Brown County Courthouse (Ohio)

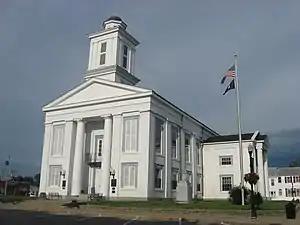
The Brown County Courthouse in Georgetown, Ohio

The Brown County Courthouse is located at 101 South Main Street in Georgetown, Ohio. The courthouse is the centerpiece of Georgetown and is included in the Georgetown Historic District.